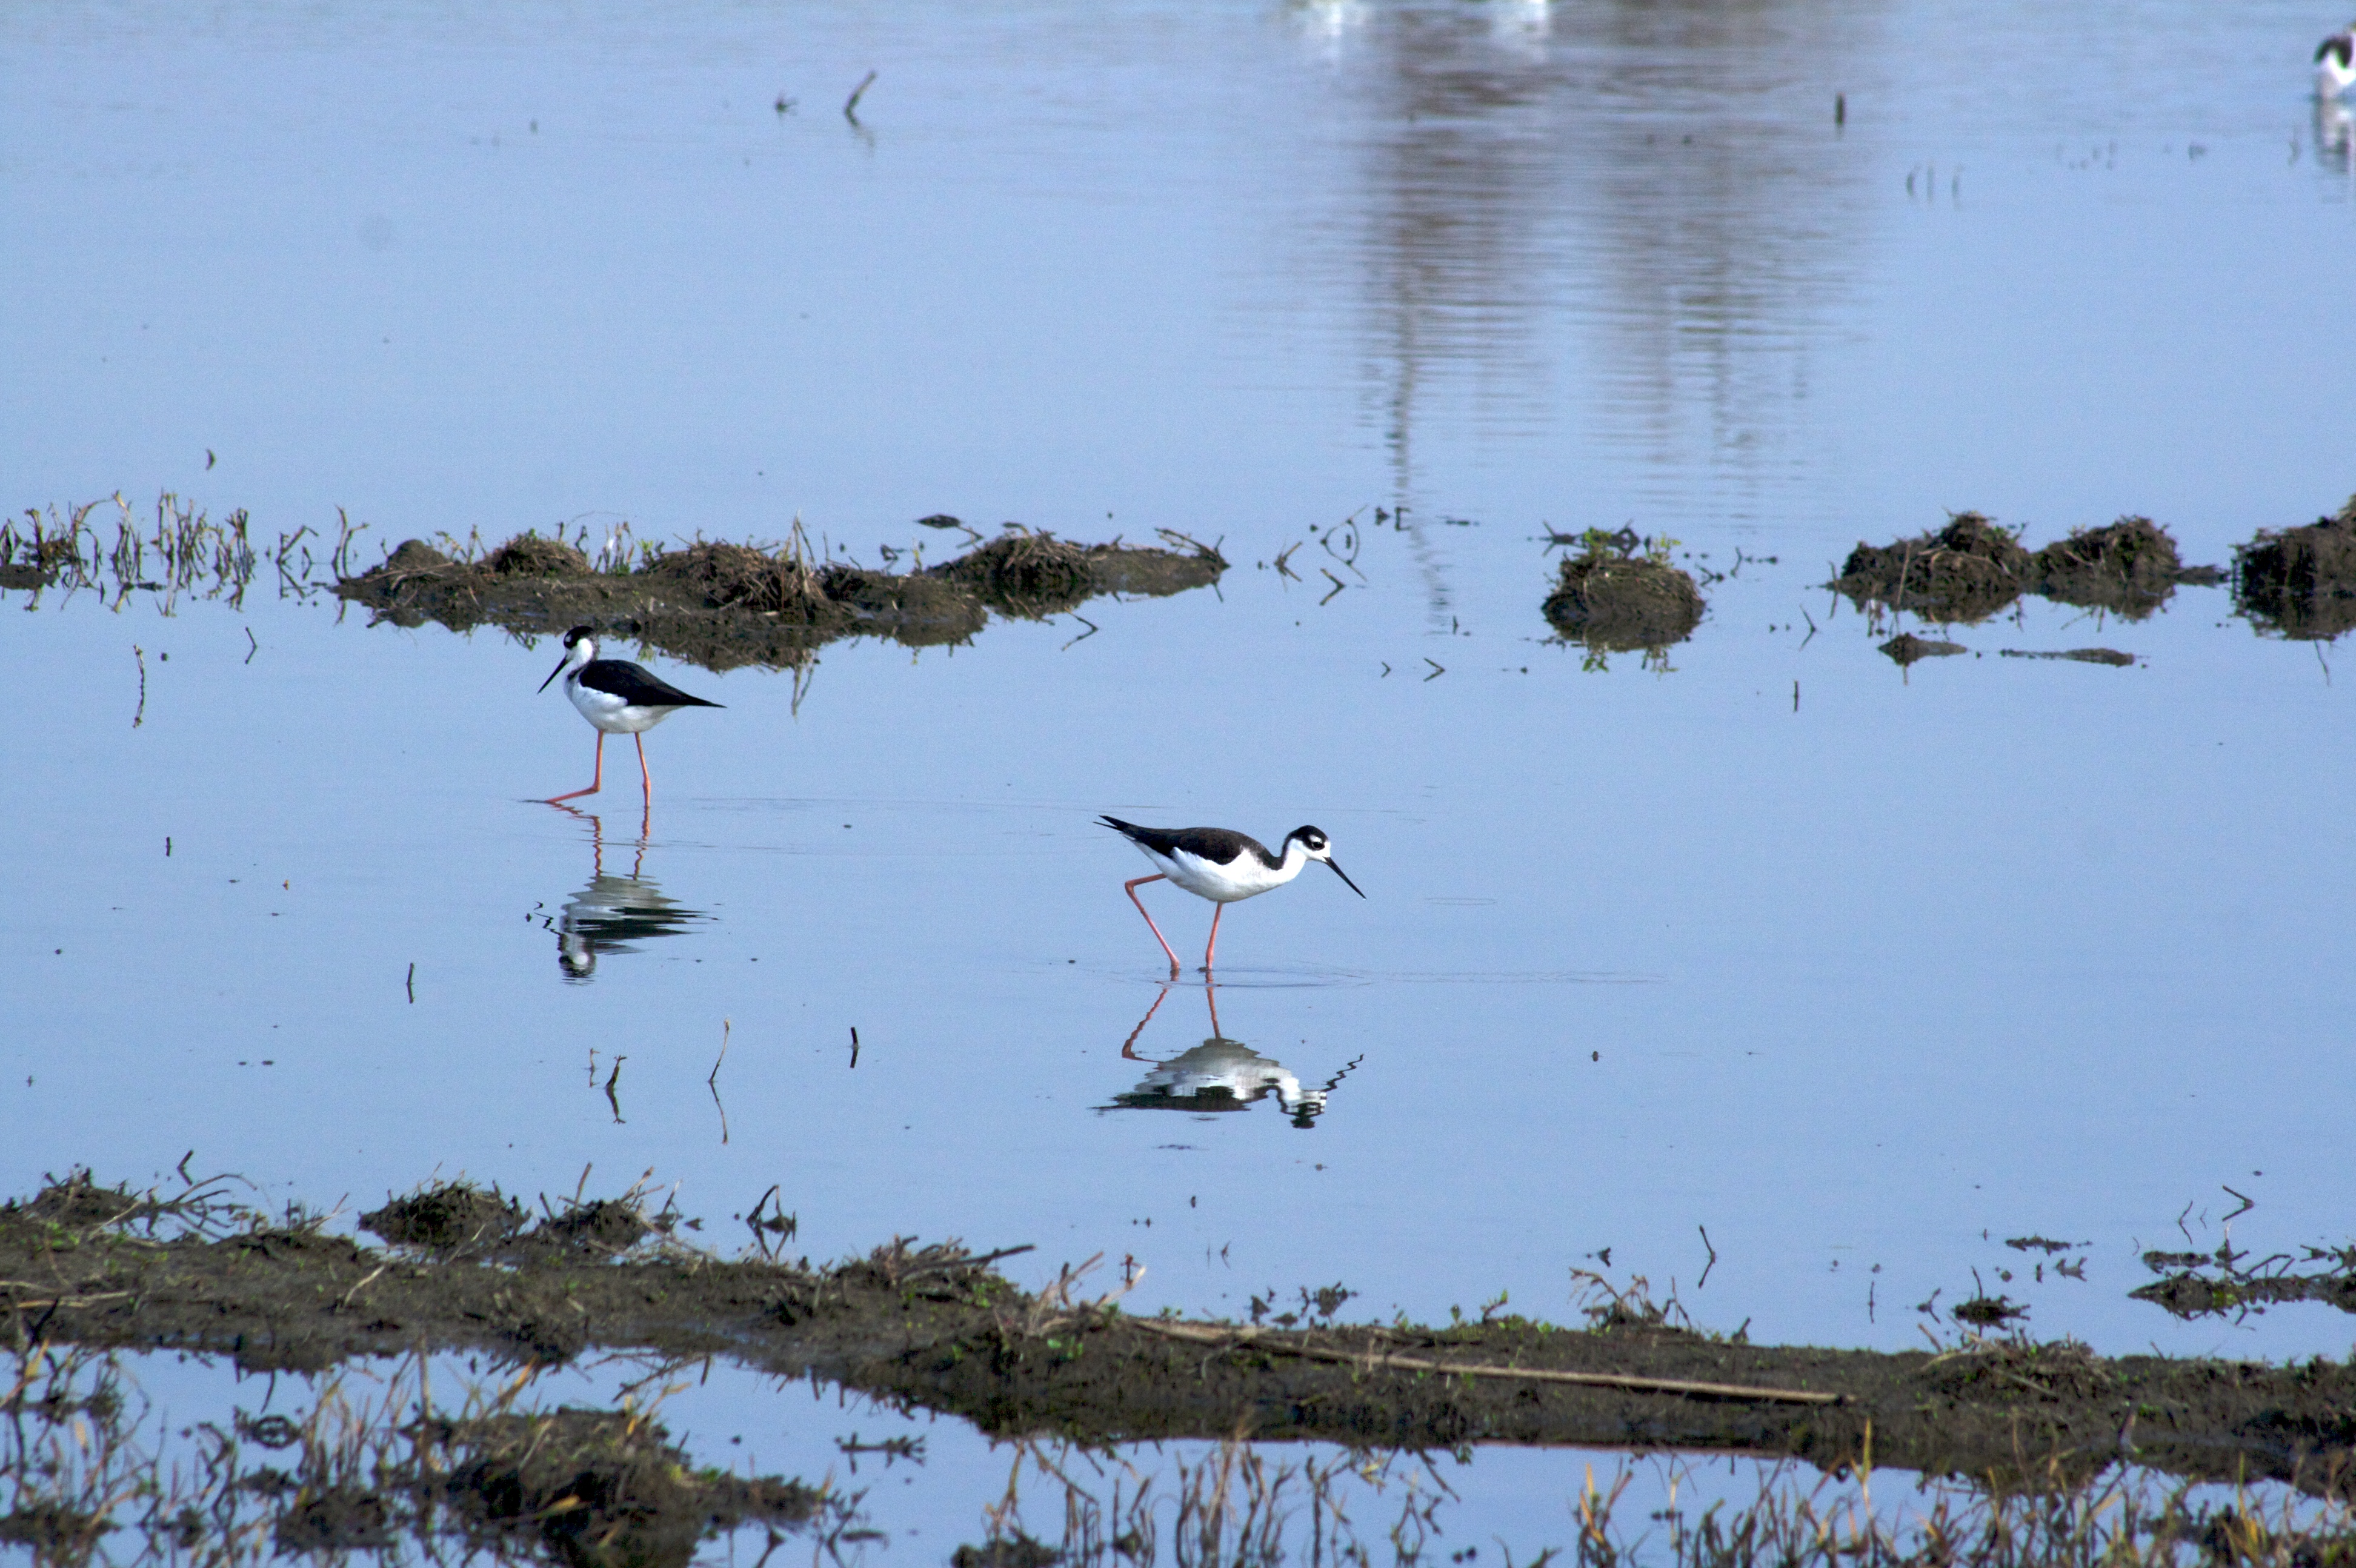
water, marsh, winter, bird, wildlife, fauna, wetland, vertebrate, habitat, water bird, yolowetlands, blackneckedstilt, stilt, shorebird, tundra, bird migration, animal migration